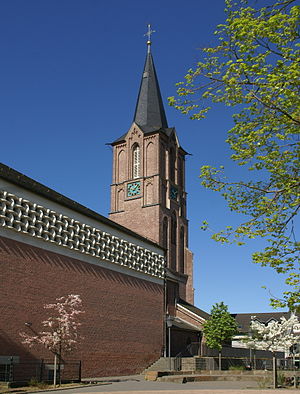
Witterschlick
Kirken
Witterschlick er en landsby i den tyske kommune Alfter, Tysklands delstat nordrhein-Westfalen, og har 8719 indbyggere.